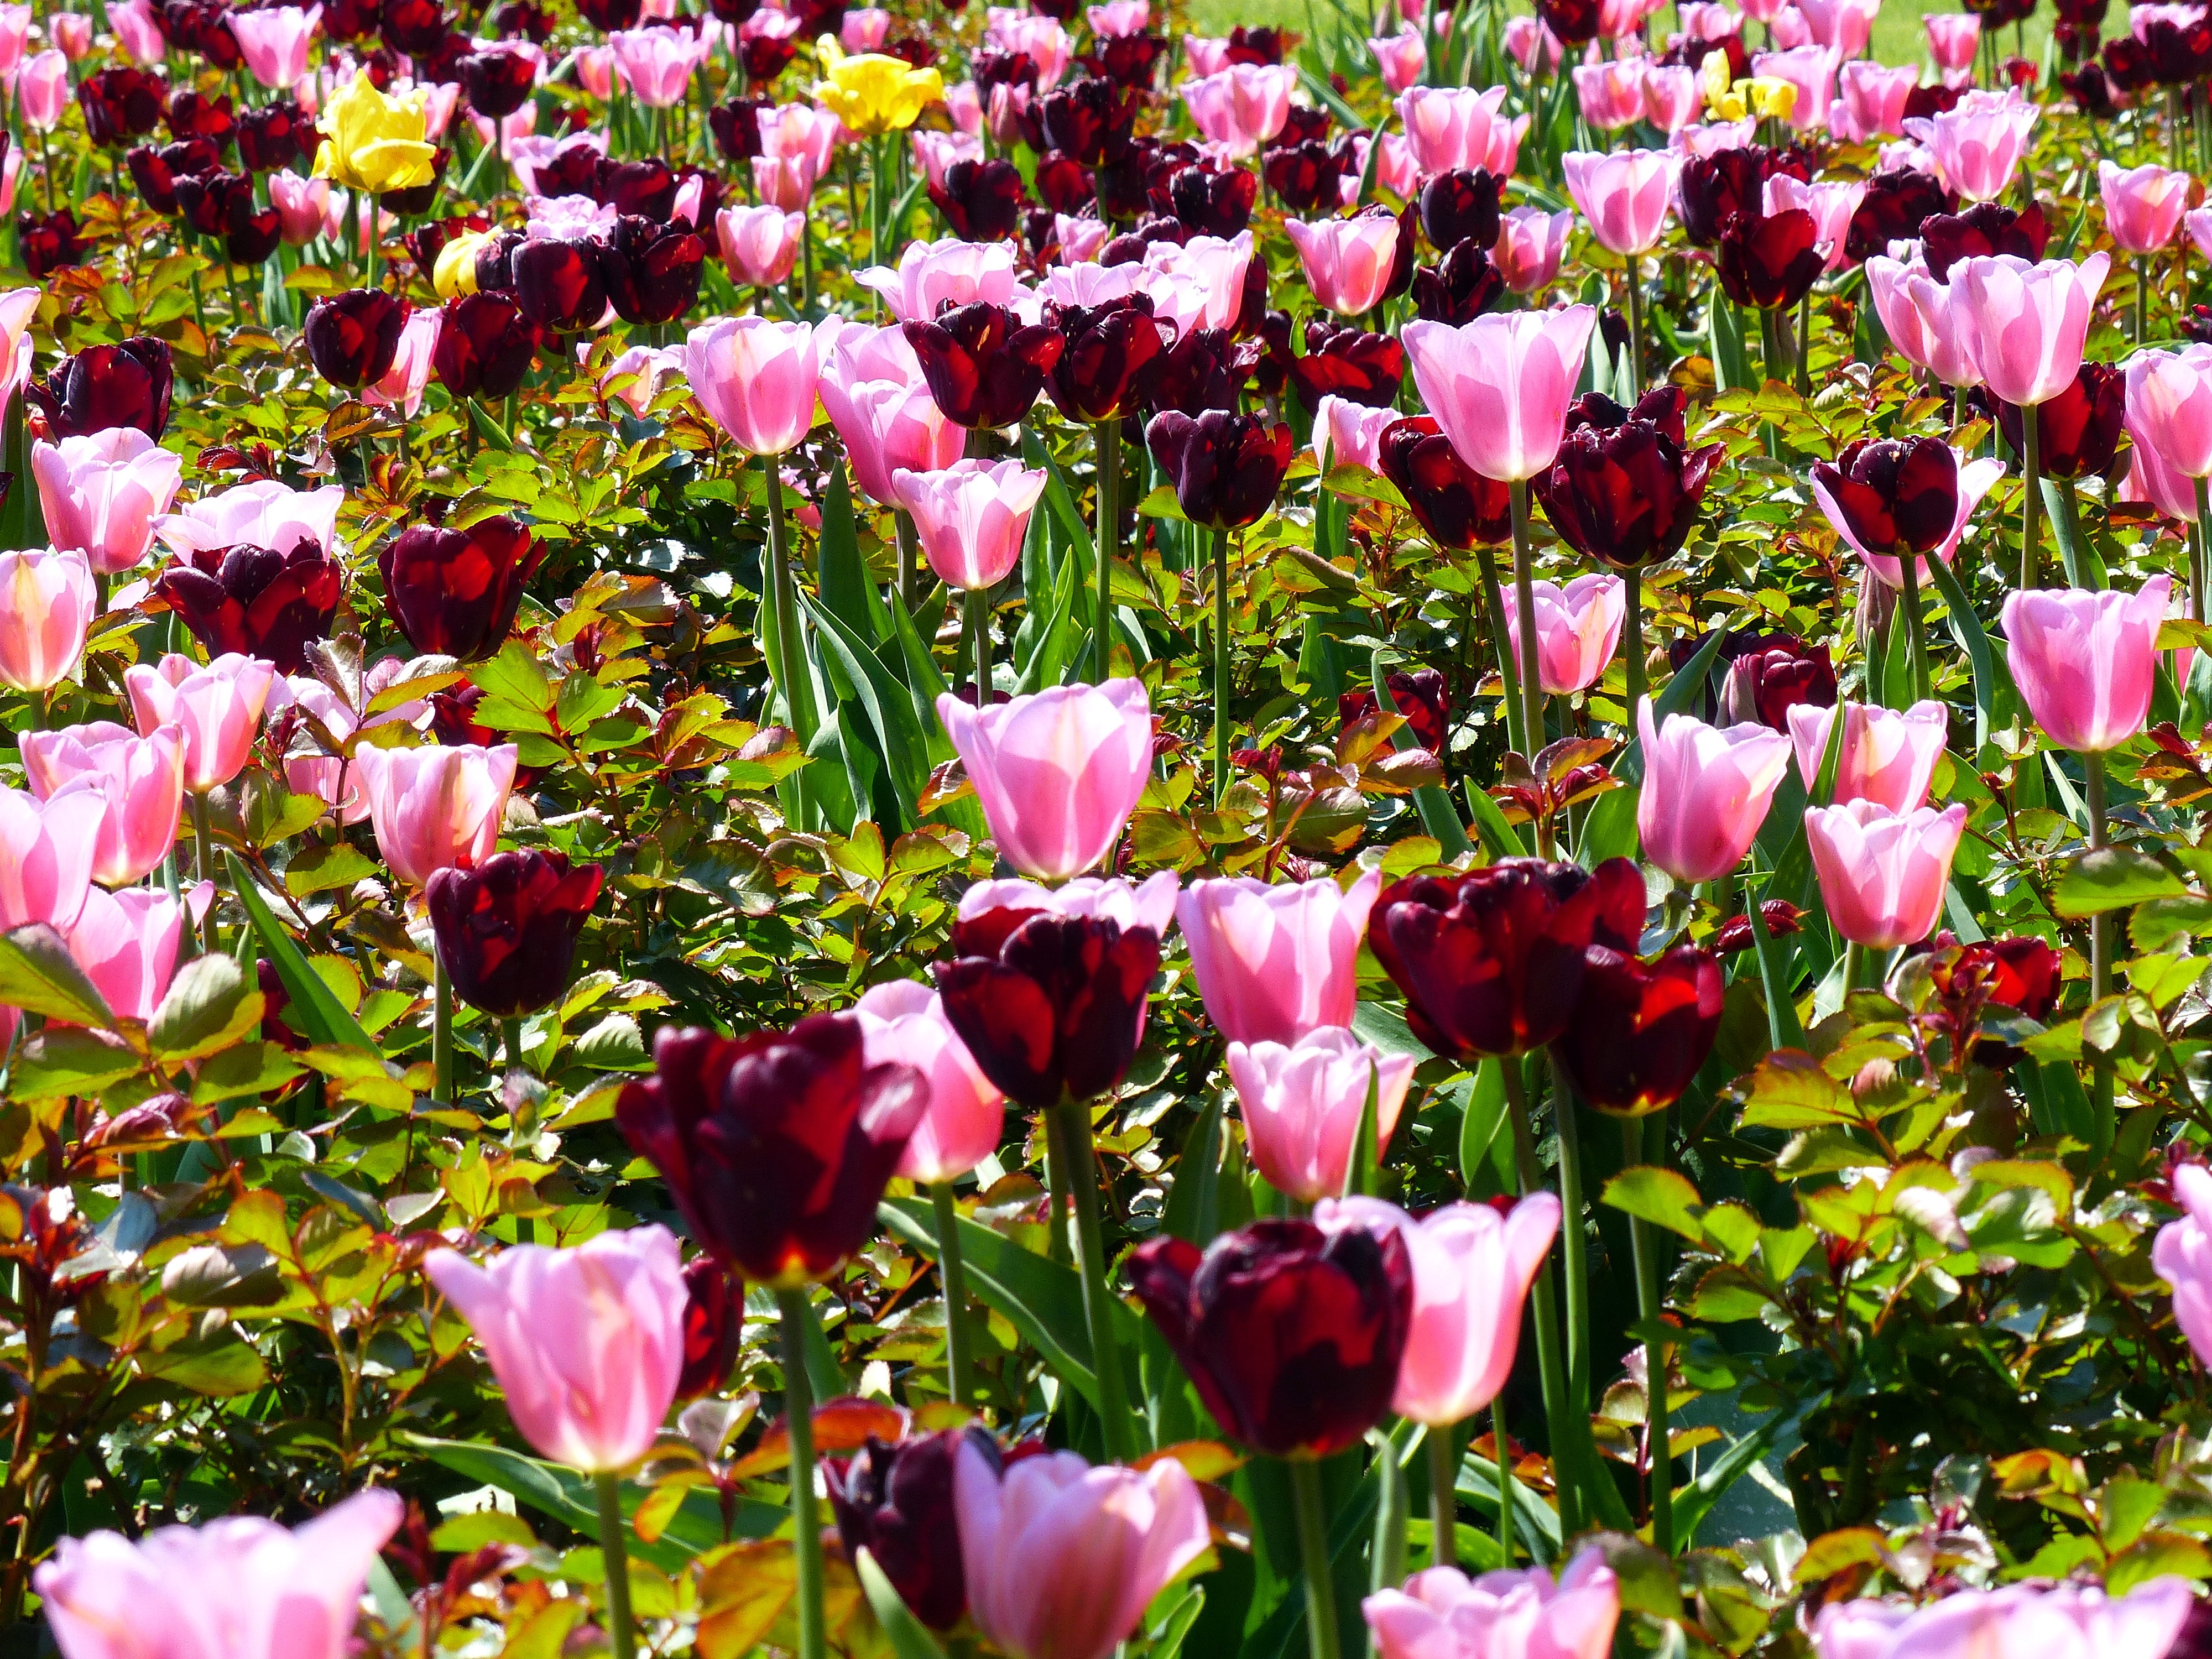
plant, flower, petal, tulip, spring, red, botany, flora, tulips, floristry, flowers flowers, flowering plant, land plant